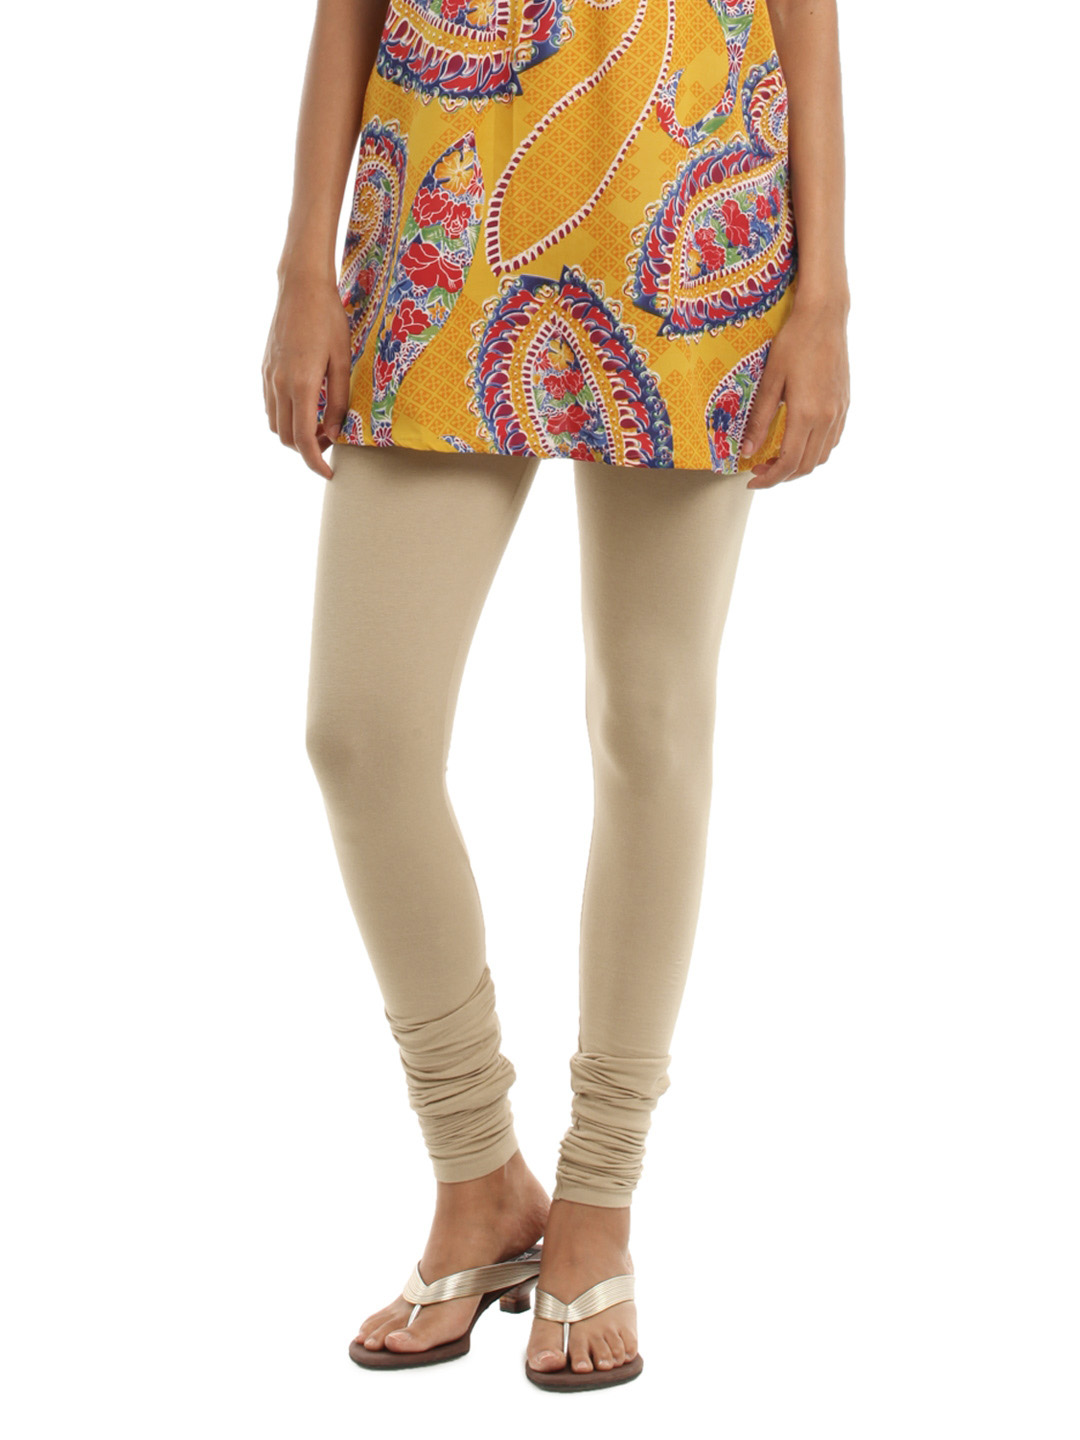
Vishudh Beige Leggings
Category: Apparel / Bottomwear / Leggings
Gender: Women
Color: Beige
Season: Summer 2012
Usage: Casual